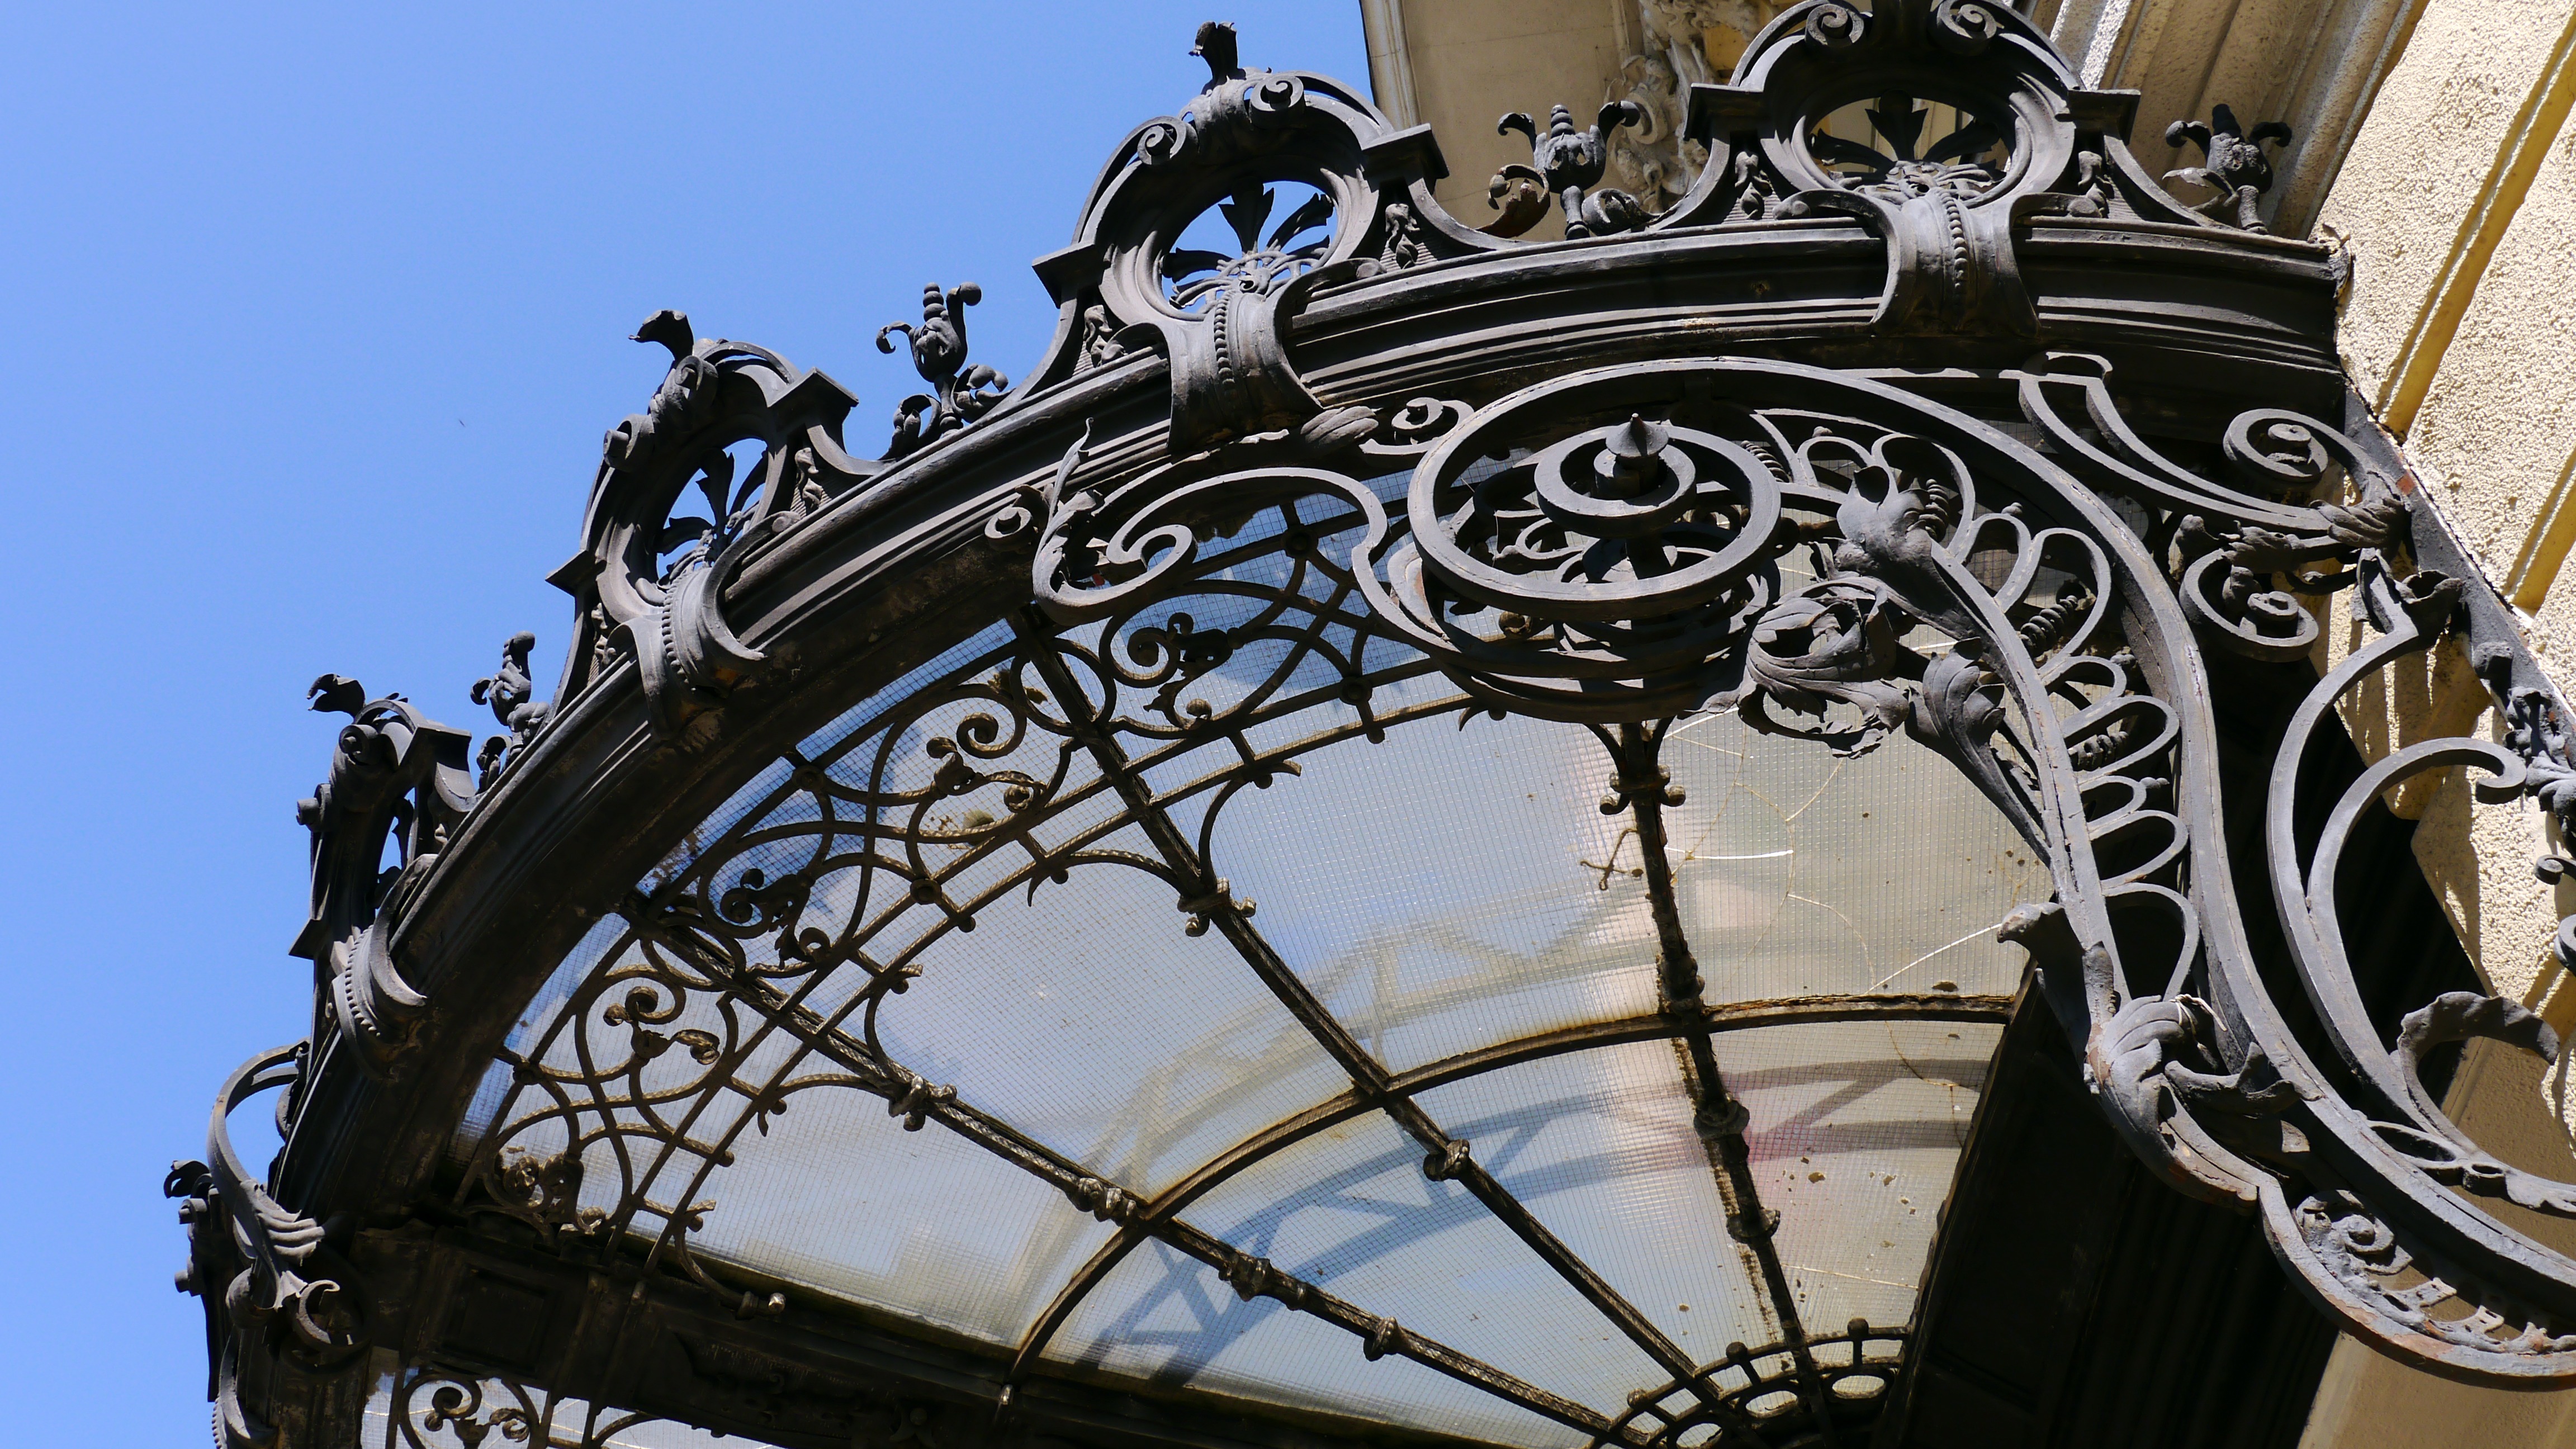
window, bicycle, arch, vehicle, amusement park, sculpture, budapest, iron, amusement ride, canopy roof, vig theatre